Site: saxony
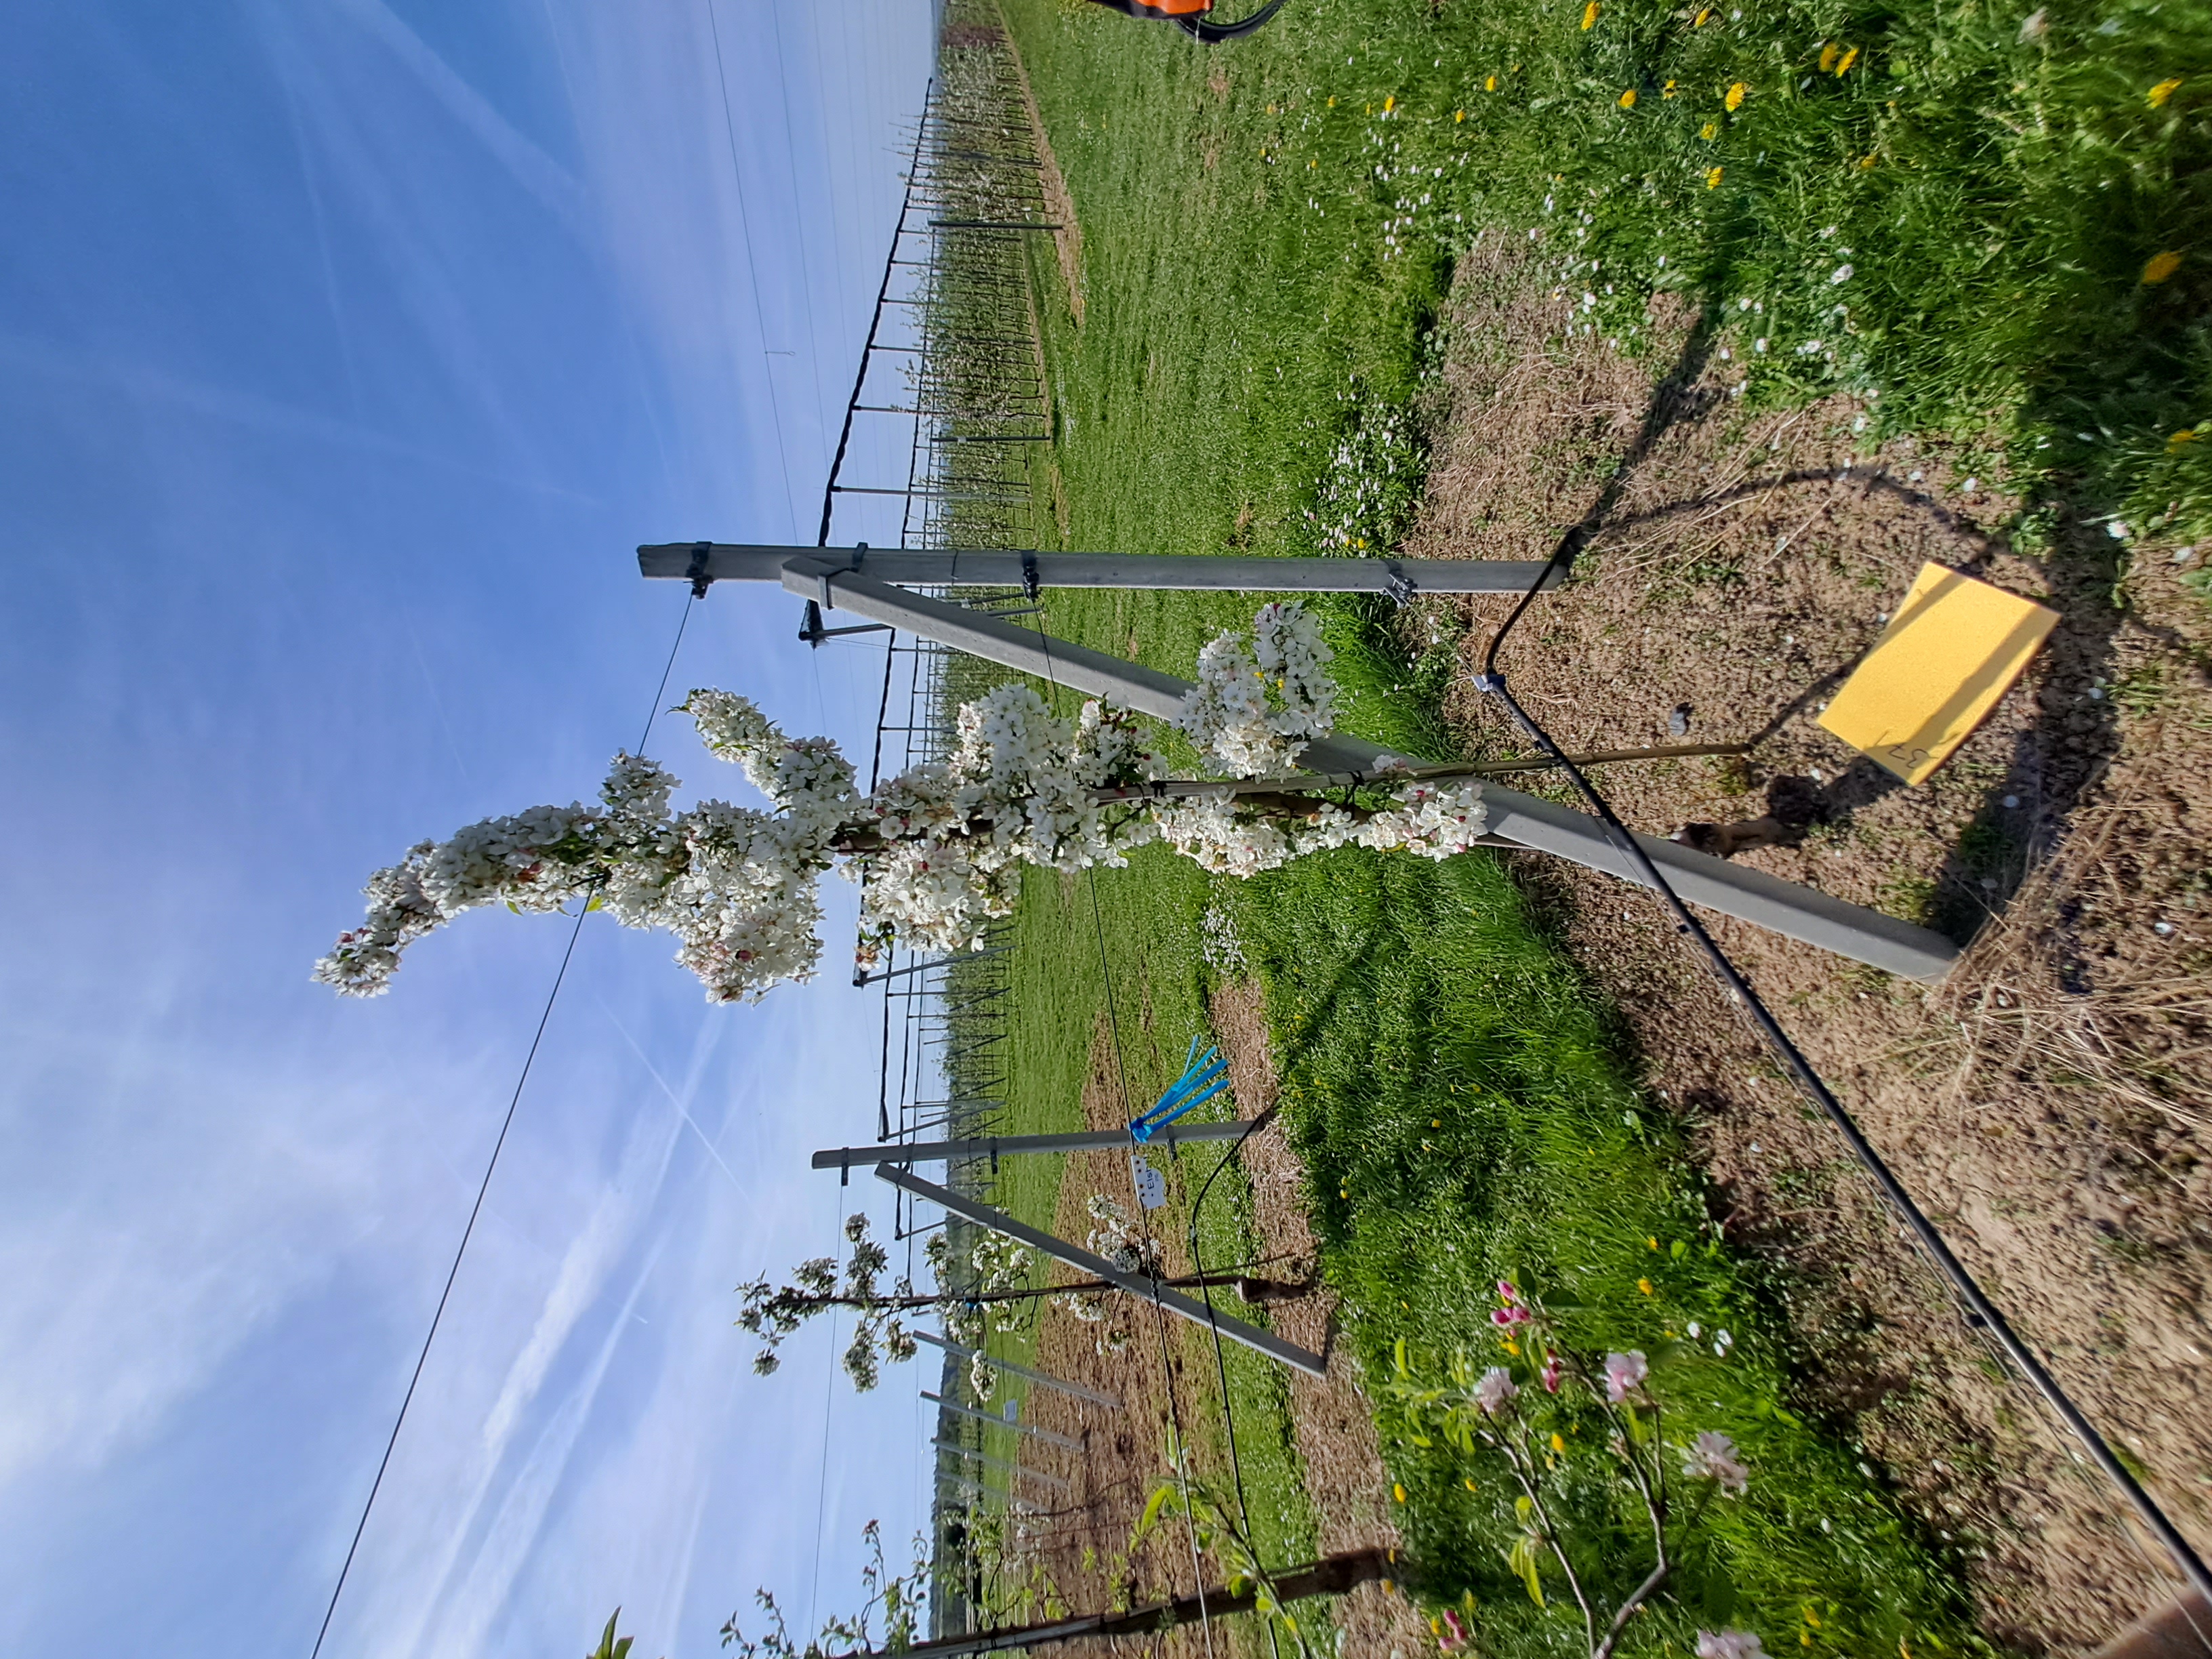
Growth stage (BBCH 65): Flowering